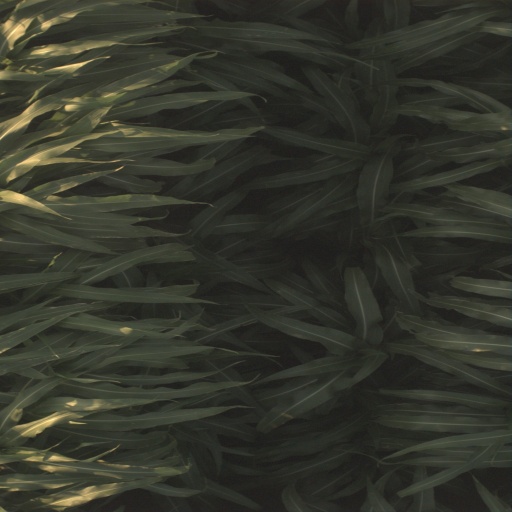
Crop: sorghum